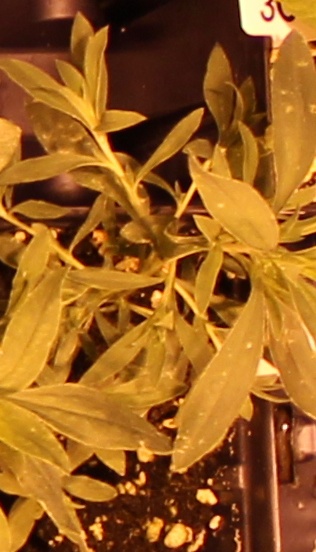
Label: Kochia